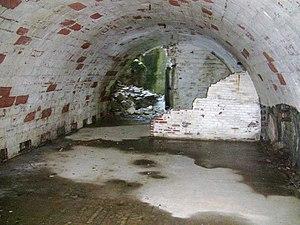
Chambre cachée de l'abris caverne de la carrière du fort de Planoise, à Besançon (Doubs, France).
Le fort de Planoise, appelé brièvement le fort Moncey, est un ensemble de fortifications militaires bisontines de type Séré de Rivières dont l'ouvrage le plus important est le fort principal situé au centre d'un véritable môle, regroupant plusieurs abris, des chemins de traverses ainsi que quatre grandes batteries annexes utilisées pour le stockage de poudre, le casernement et l'usage de mortiers. L'ensemble fortifié fut bâti à Besançon, en France, entre 1877 et 1892 dans le but de protéger le pont d'Avanne-Aveney interdisant les routes de Dijon et de Lyon, plusieurs voies ferrées capitales ainsi que pour soutenir de nombreuses batteries de la ville.